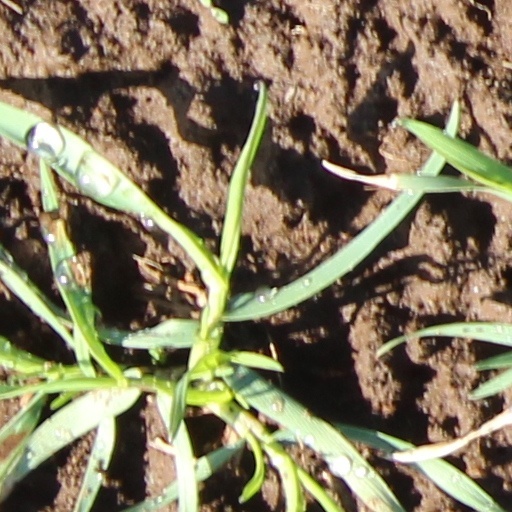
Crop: wheat